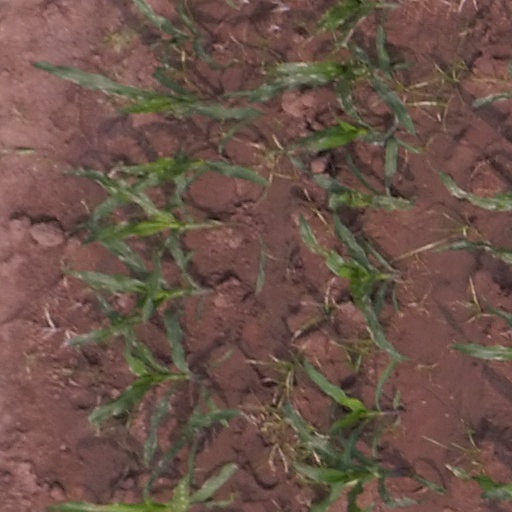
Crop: maize; corn